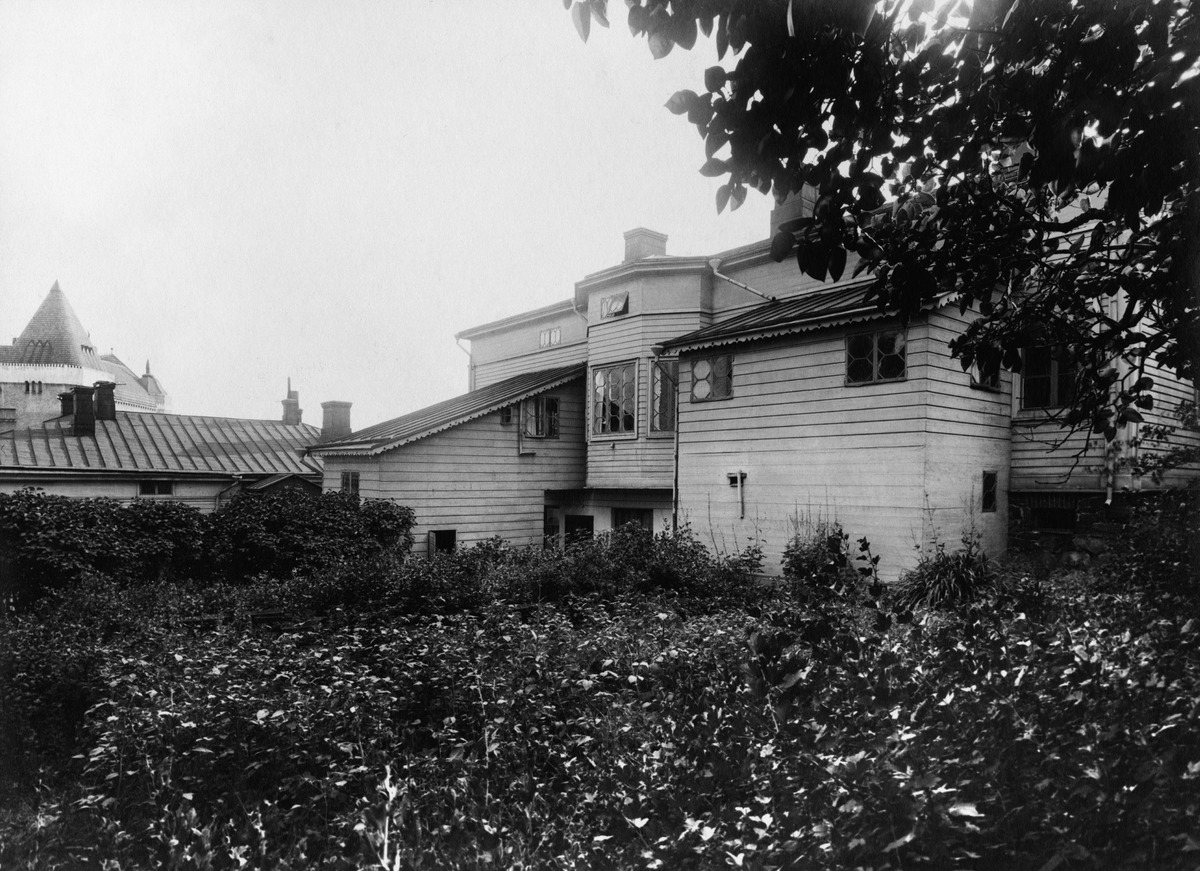
Vuorimiehenkatu 7, piha
sisällön kuvaus: Vuorimiehenkatu 7, piha. mustavalkoinen
Kuvaaja: Sundström, Eric, valokuvaaja
Ajankohta: kuvausaika 1916
Paikka: Suomi, Uusimaa, Helsinki, Ullanlinna Helsinki, Vuorimiehenkatu 7
Aiheet: puurakennukset, asuinrakennukset, erkkerit, pihat, hyötykasvit, viljelykasvit